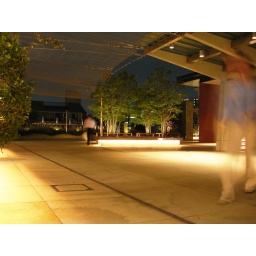
person in blue